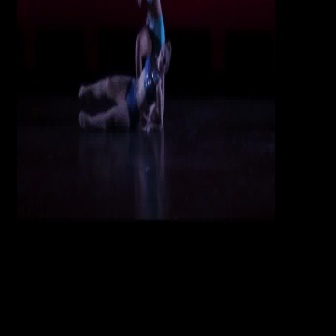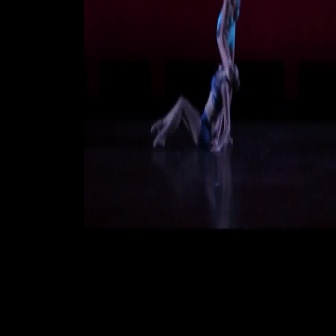
  Please identify the target specified by the bounding box [78,39,171,132] in the first image and locate it in the second image. Return the coordinates in [x_min,y_min,x_max,y_max] format.
Answer: [150,62,240,152]